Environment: real
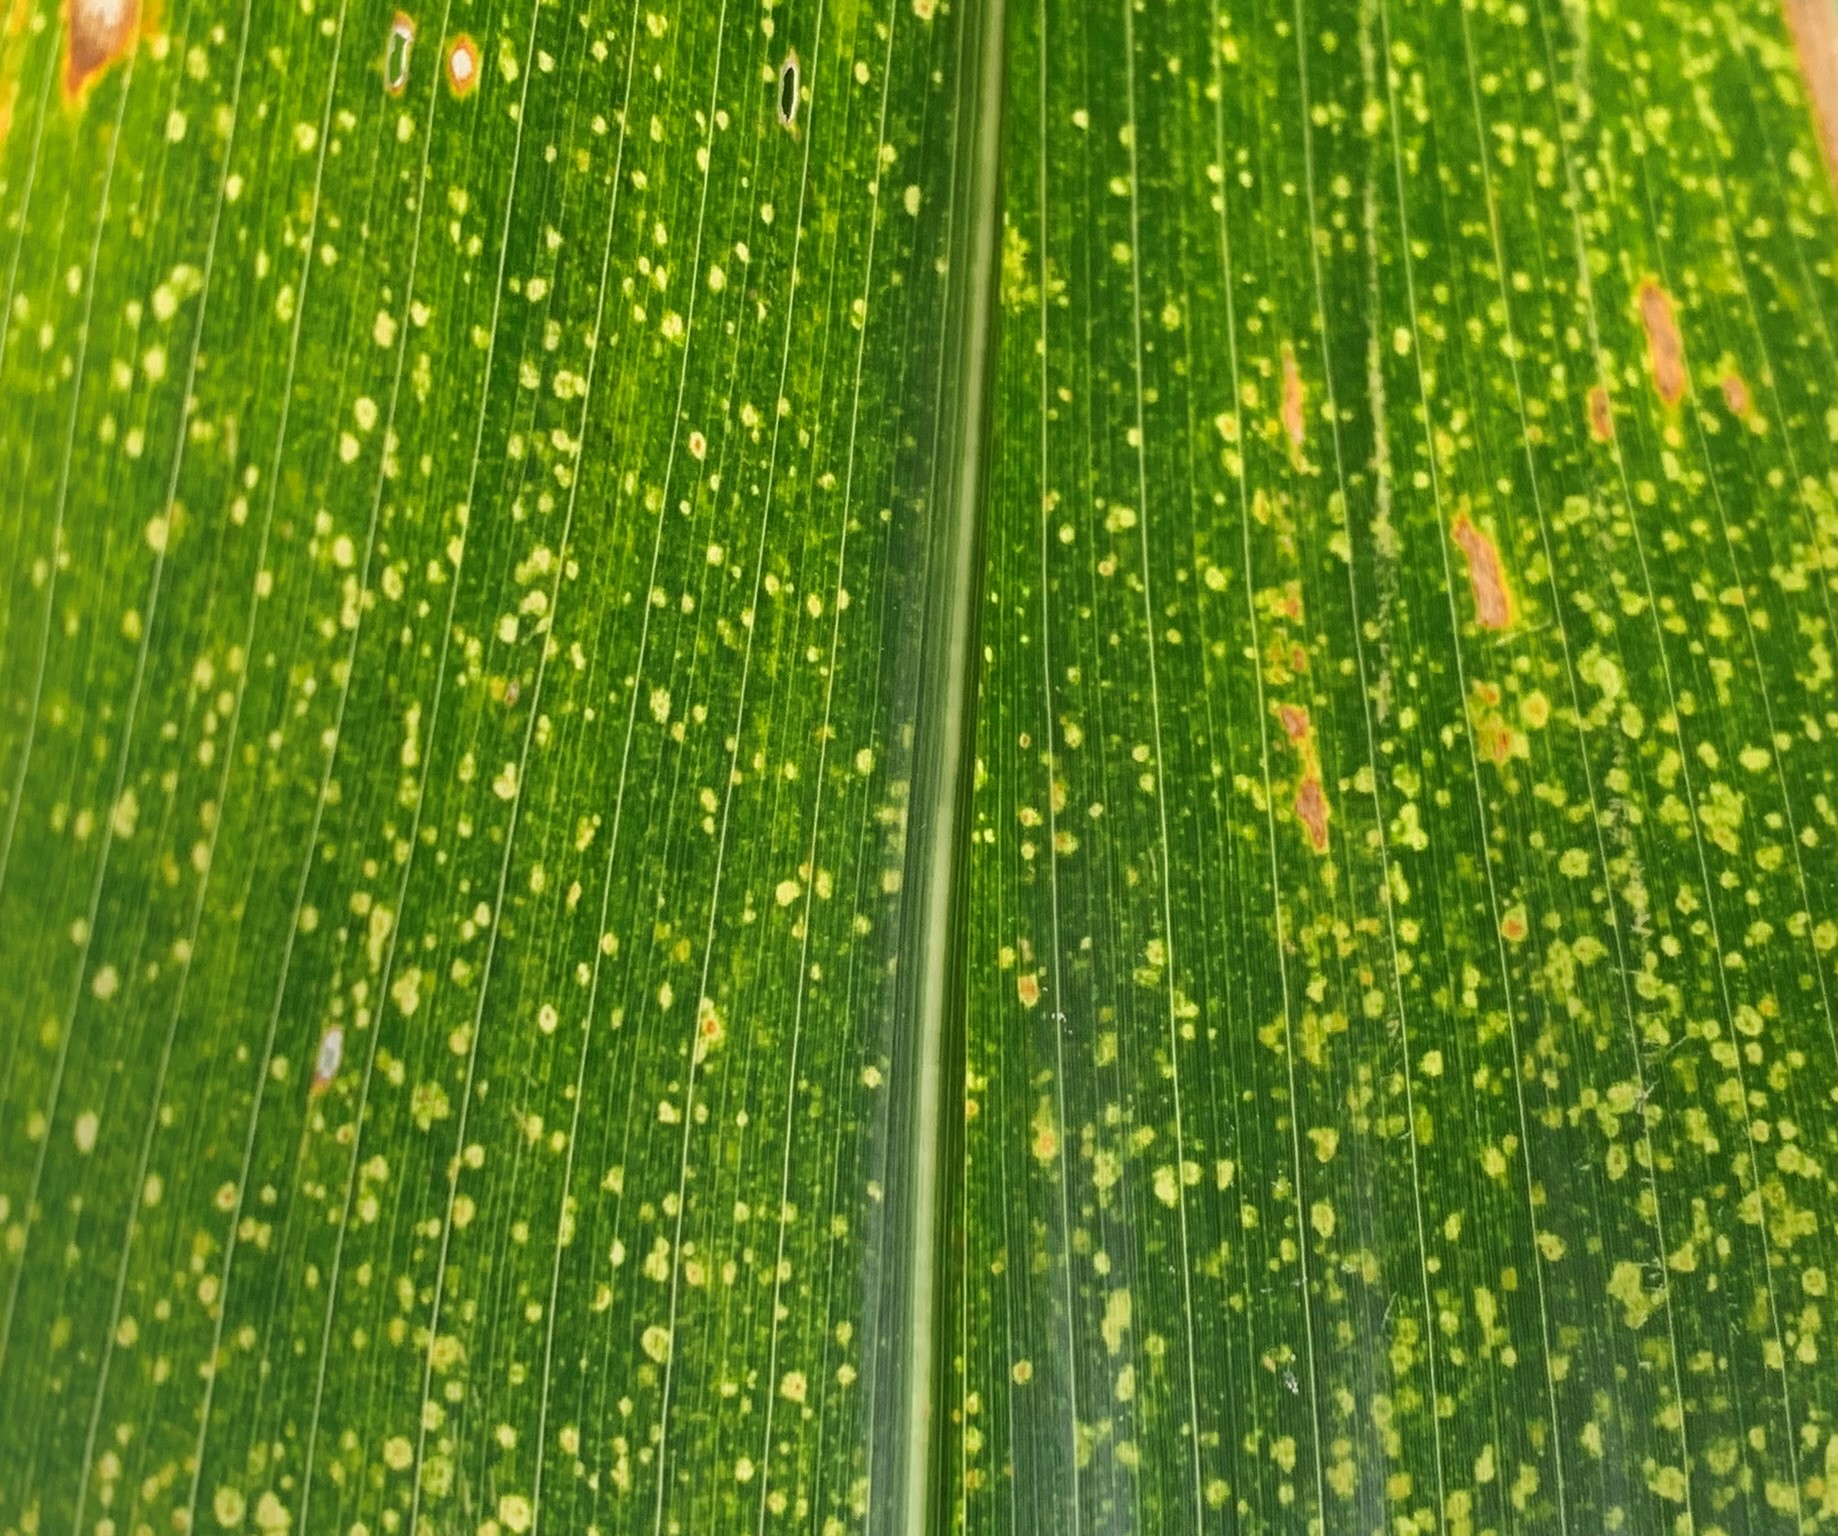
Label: lethal_necrosis